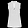
Label: Shirt